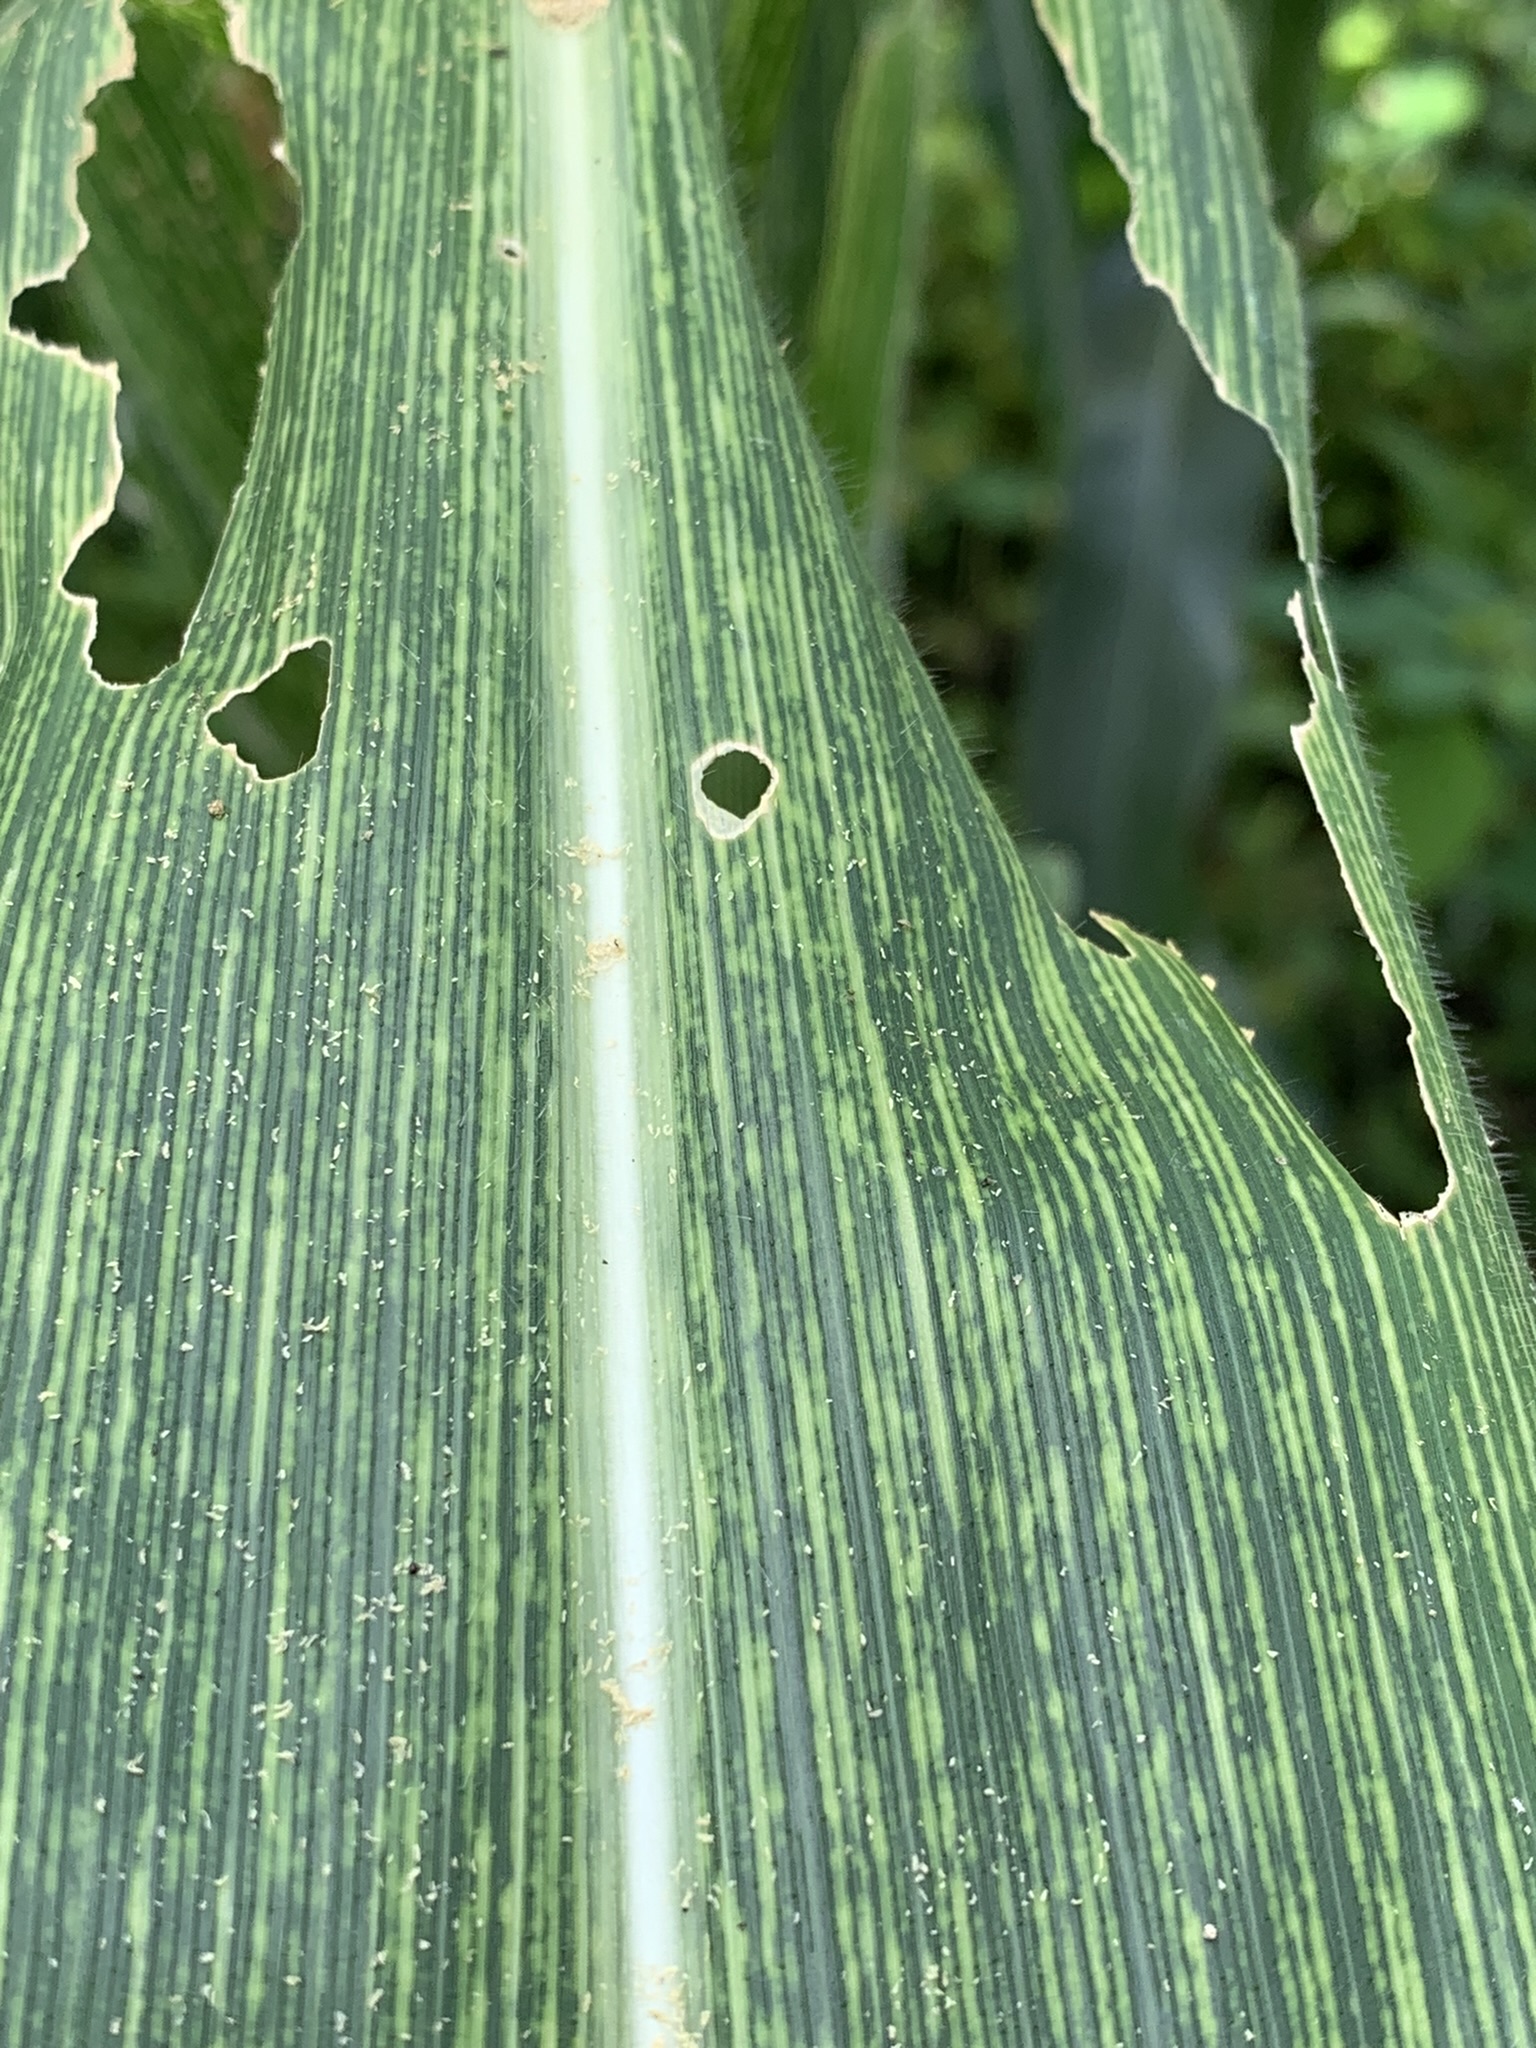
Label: MSV